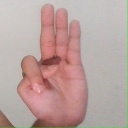
अक्षर: भ